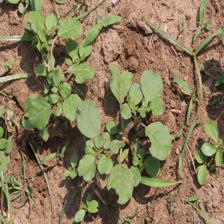
Label: BroadLeafWeed